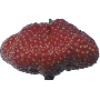
Label: Strawberry Wedge 1